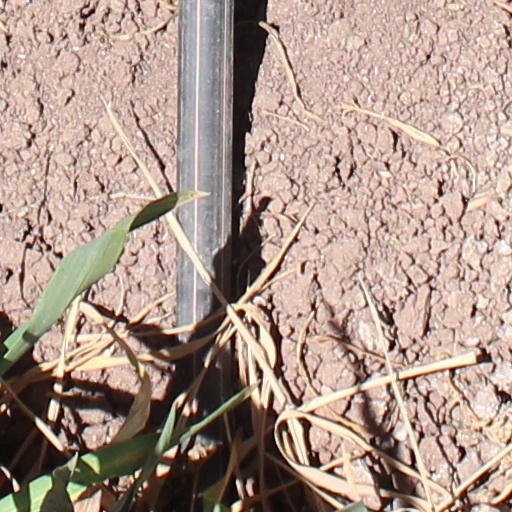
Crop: wheat